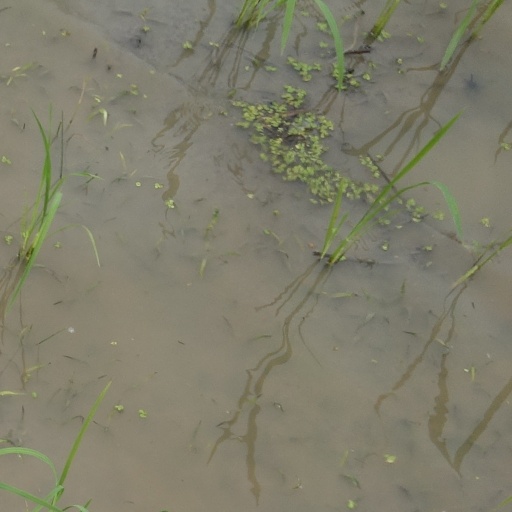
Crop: rice